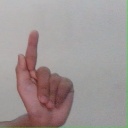
अक्षर: ळ